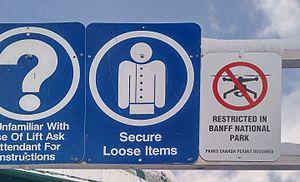
Panneau interdisant les drones au Lac Louise, Alberta, Canada (2017)
Les drones sont des aéronefs sans pilote dont le pilotage est automatique ou télécommandé, à usage civil ou au profit des forces armées ou de sécurité — police, douane — d'un État. En fonction des capacités recherchées, leur masse varie de quelques grammes à plusieurs tonnes, et leur autonomie peut atteindre plusieurs dizaines d'heures.